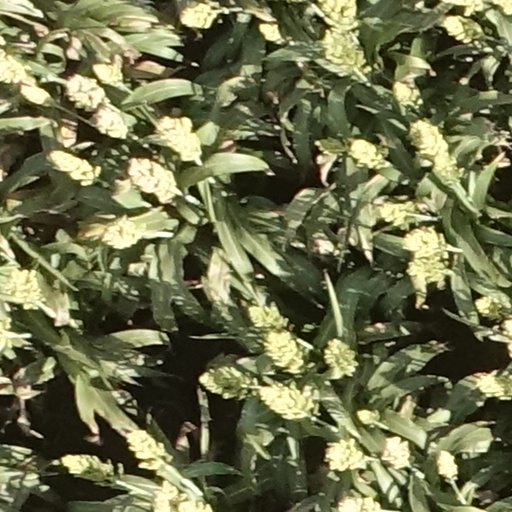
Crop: sorghum